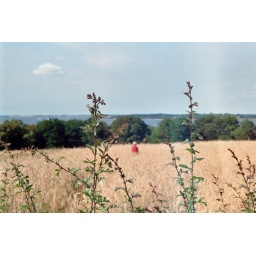
Red Child in the golden field